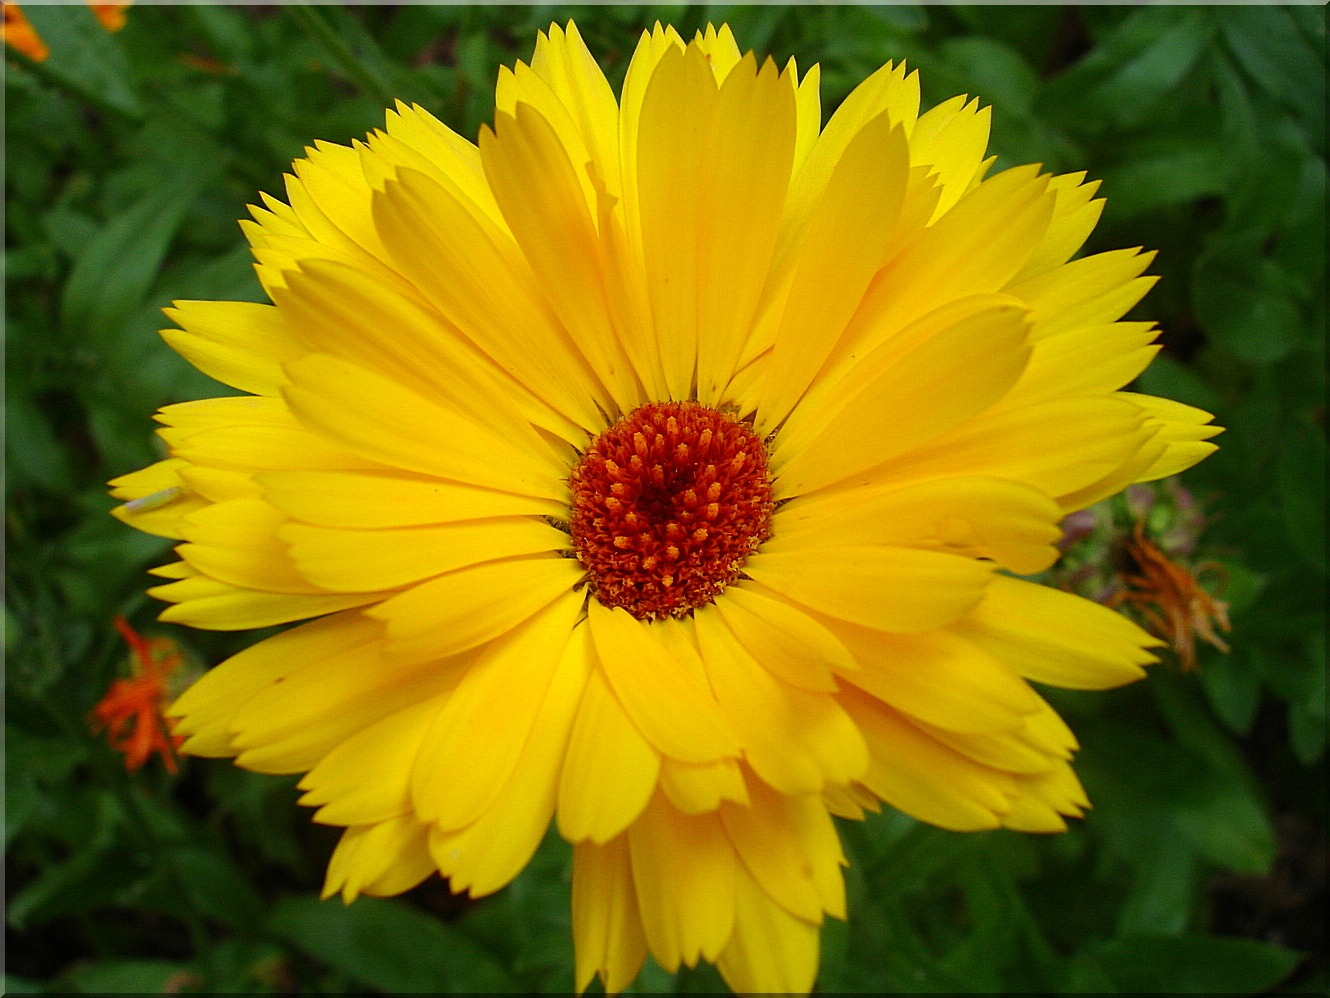
blossom, plant, flower, petal, bloom, summer, herb, yellow, garden, close, flora, wildflower, marigold, flowering plant, daisy family, calendula, annual plant, land plant, marguerite daisy, blanket flowers